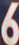
Number: 6